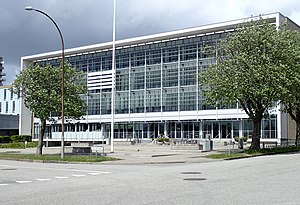
INCUBA / Historie / 2004 - Forskerpark Skejby
IT-huset Katrinebjerg fra 2006
INCUBA Katrinebjerg. Opført 2006 som IT-huset Katrinebjerg.
INCUBA er en forskerpark i Aarhus med tre afdelinger beliggende i henholdsvis Skejby, IT-byen Katrinebjerg og Navitas. Derudover er INCUBA en del af campus på Gustav Wieds Vej i tilknytning til Universitetsparken. INCUBA er Danmarks første forskerpark.